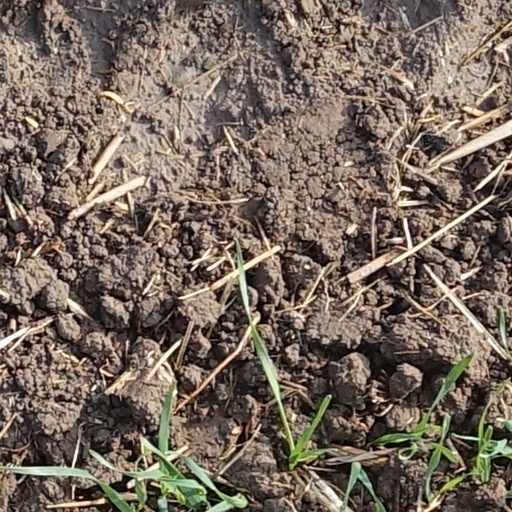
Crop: wheat